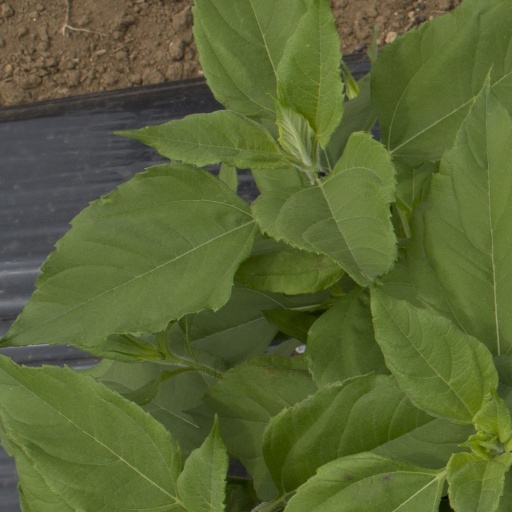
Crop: Jerusalem artichoke